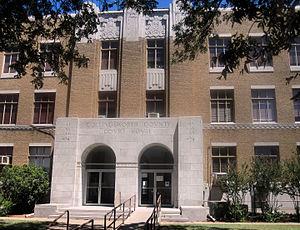
Le comté de Collingsworth, en anglais : Collingsworth County, est un comté situé dans le nord de l'État du Texas aux États-Unis. Fondé le 19 novembre 1876, le siège de comté est la ville de Wellington. Selon le recensement des États-Unis de 2010, sa population est de 3 057 habitants. Le comté a une superficie de 2 380 km², dont 2 378 km² de surfaces terrestres. Il est baptisé en référence à James Collinsworth.